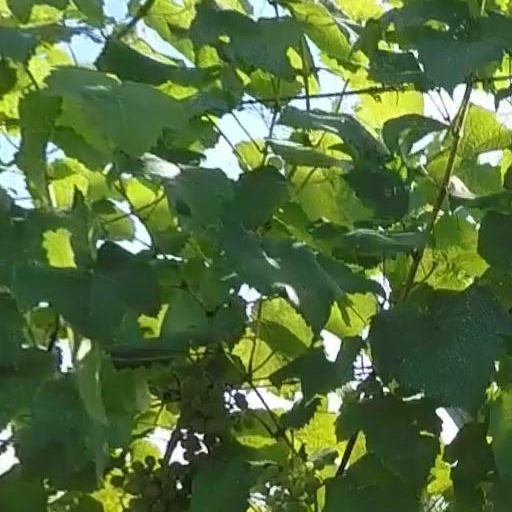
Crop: grape